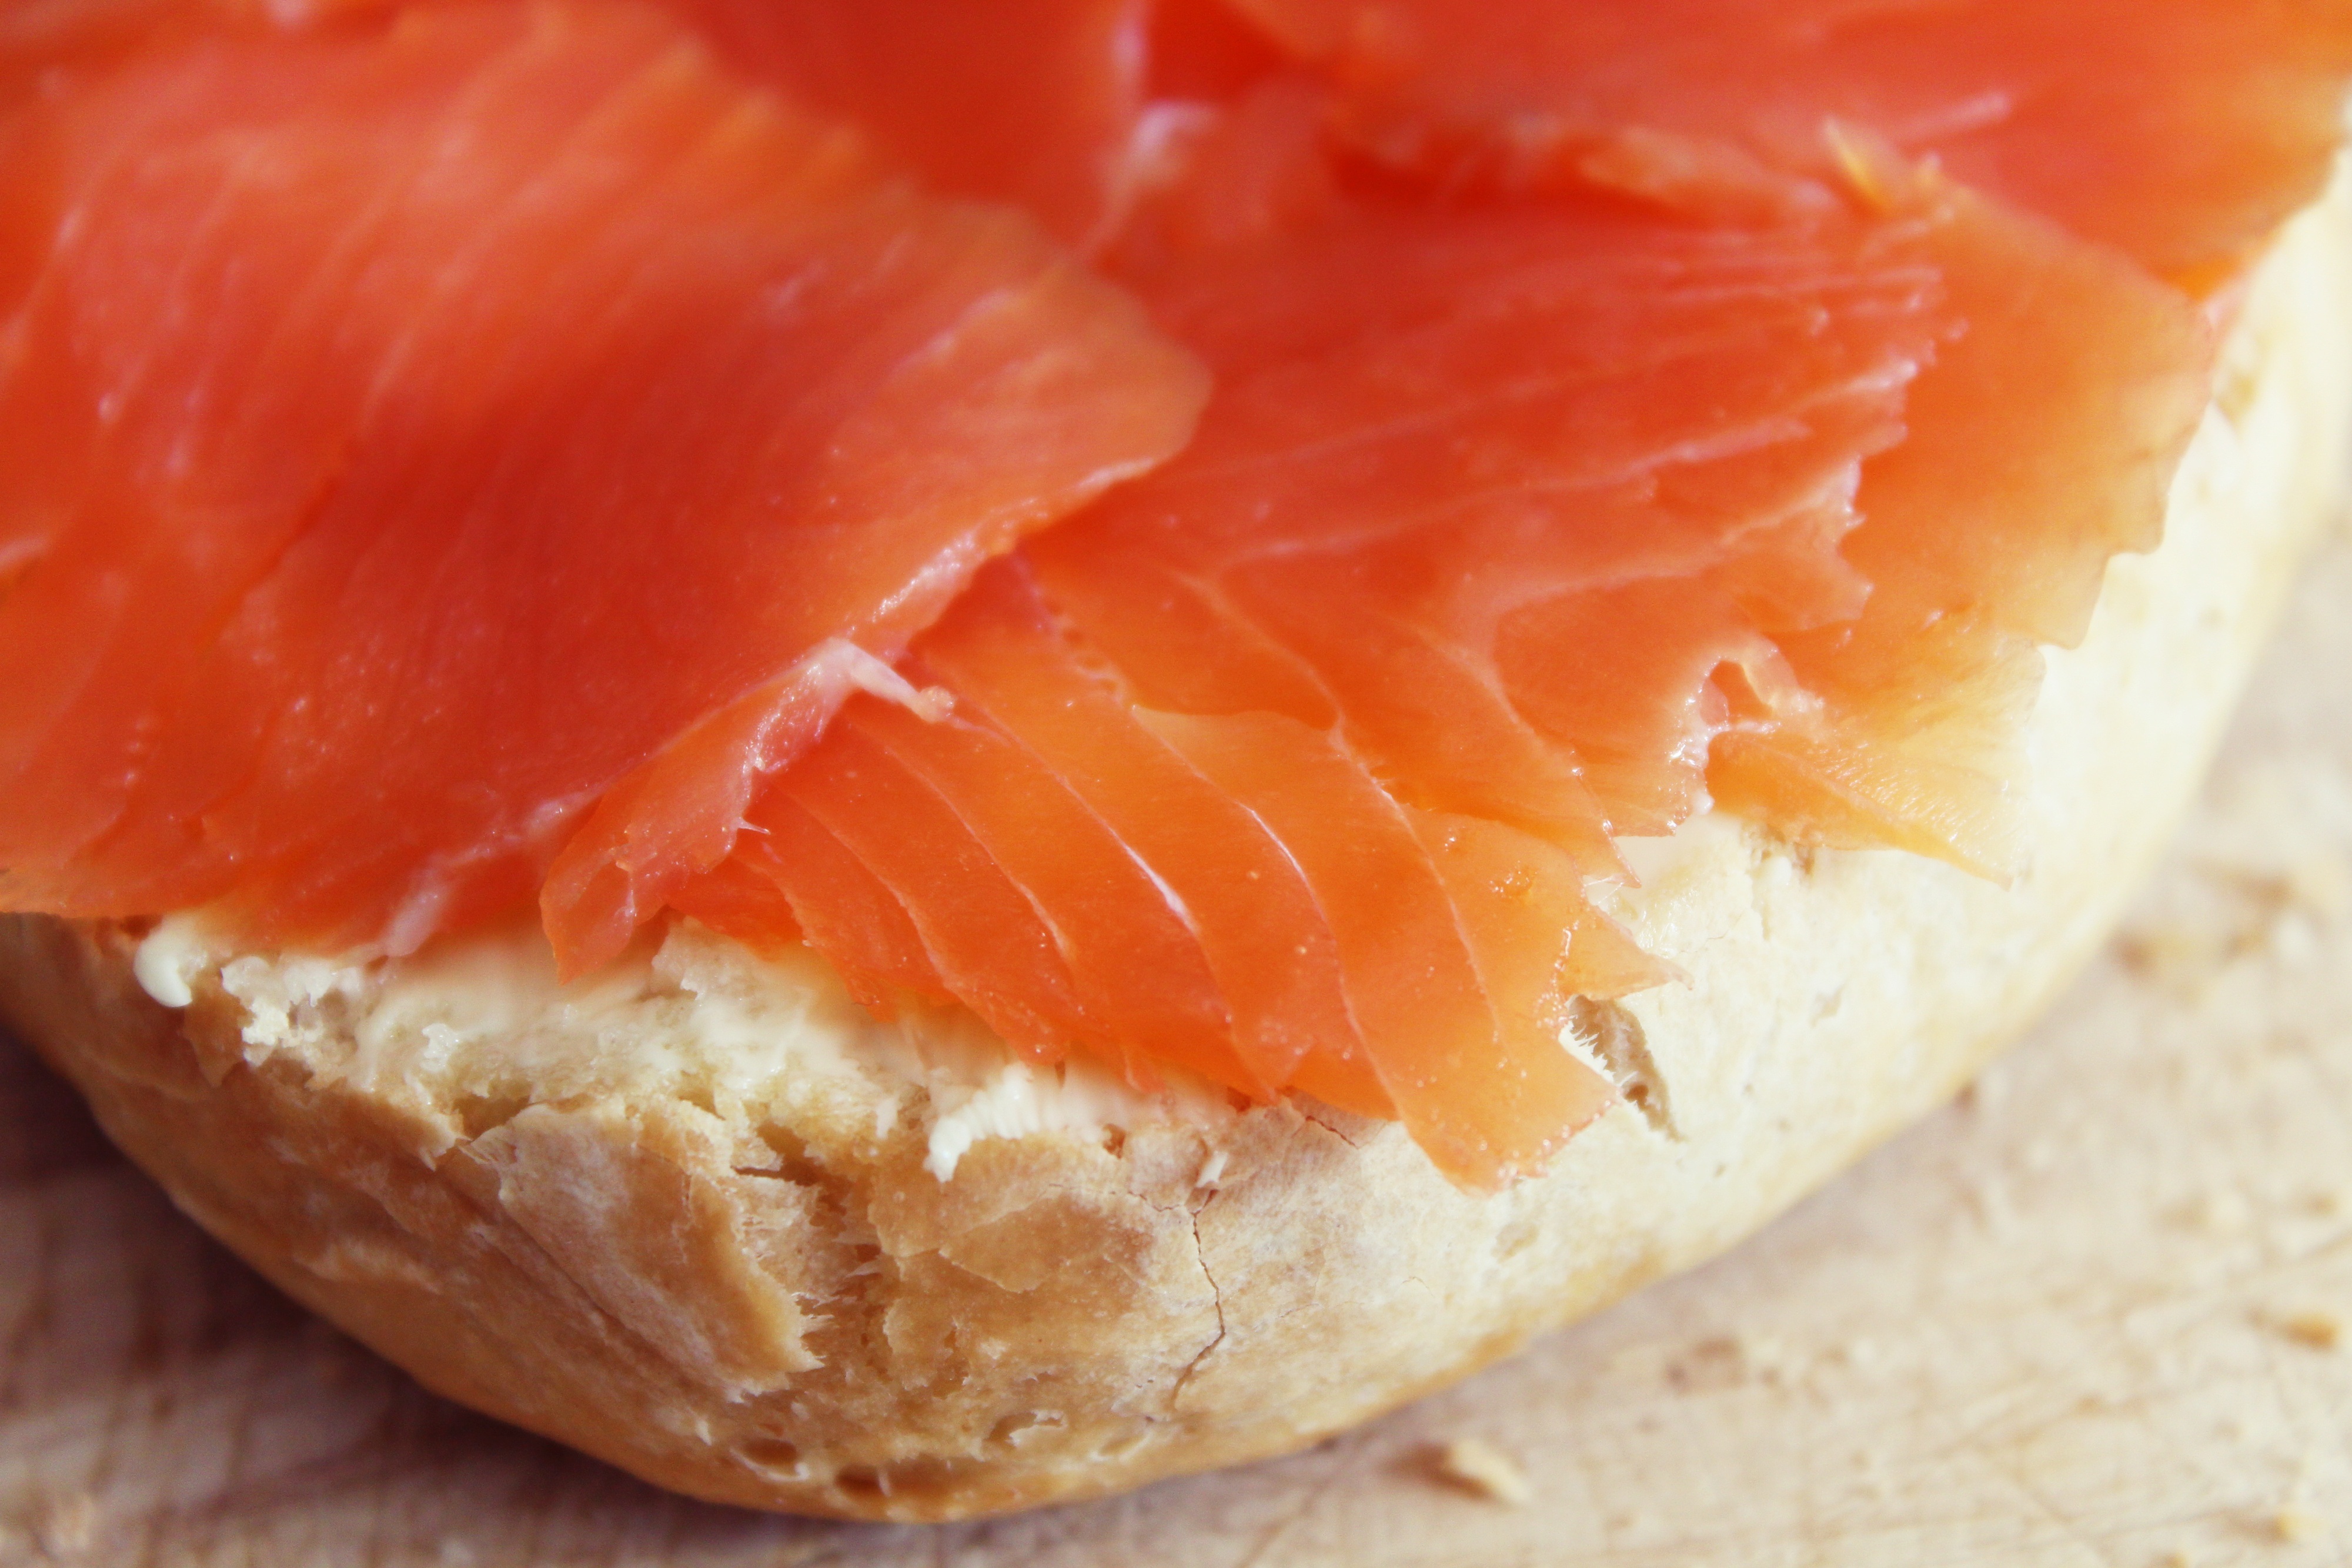
board, wheat, fruit, orange, meal, food, red, produce, kitchen, fish, breakfast, healthy, eat, cuisine, delicious, bread, pasta, preparation, buffet, butter, hearty, bake, nutrition, chunks, tasty, roll, salmon, frisch, of course, benefit from, smoked, flowering plant, cold buffet, smoked salmon, land plant, lox, salmon bun